Literary Death Match

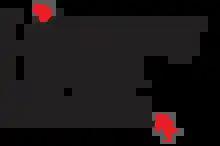
Logo for the "Literary Death Match"

Literary Death Match is a reading series co-created in 2006 by Todd Zuniga, Elizabeth Koch, and Dennis DiClaudio. Each event features four readers who read their own writing for seven minutes or less, and are then critiqued by three judges (often actors, comedians, authors, musicians or dancers) in the categories of literary merit, performance and intangibles. The winner is then decided by a literary-skewed, game show-type finale to decide who wins the Literary Death Match crown.